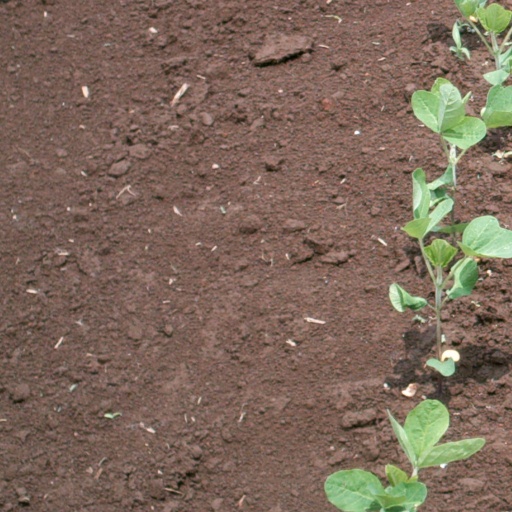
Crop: soybean